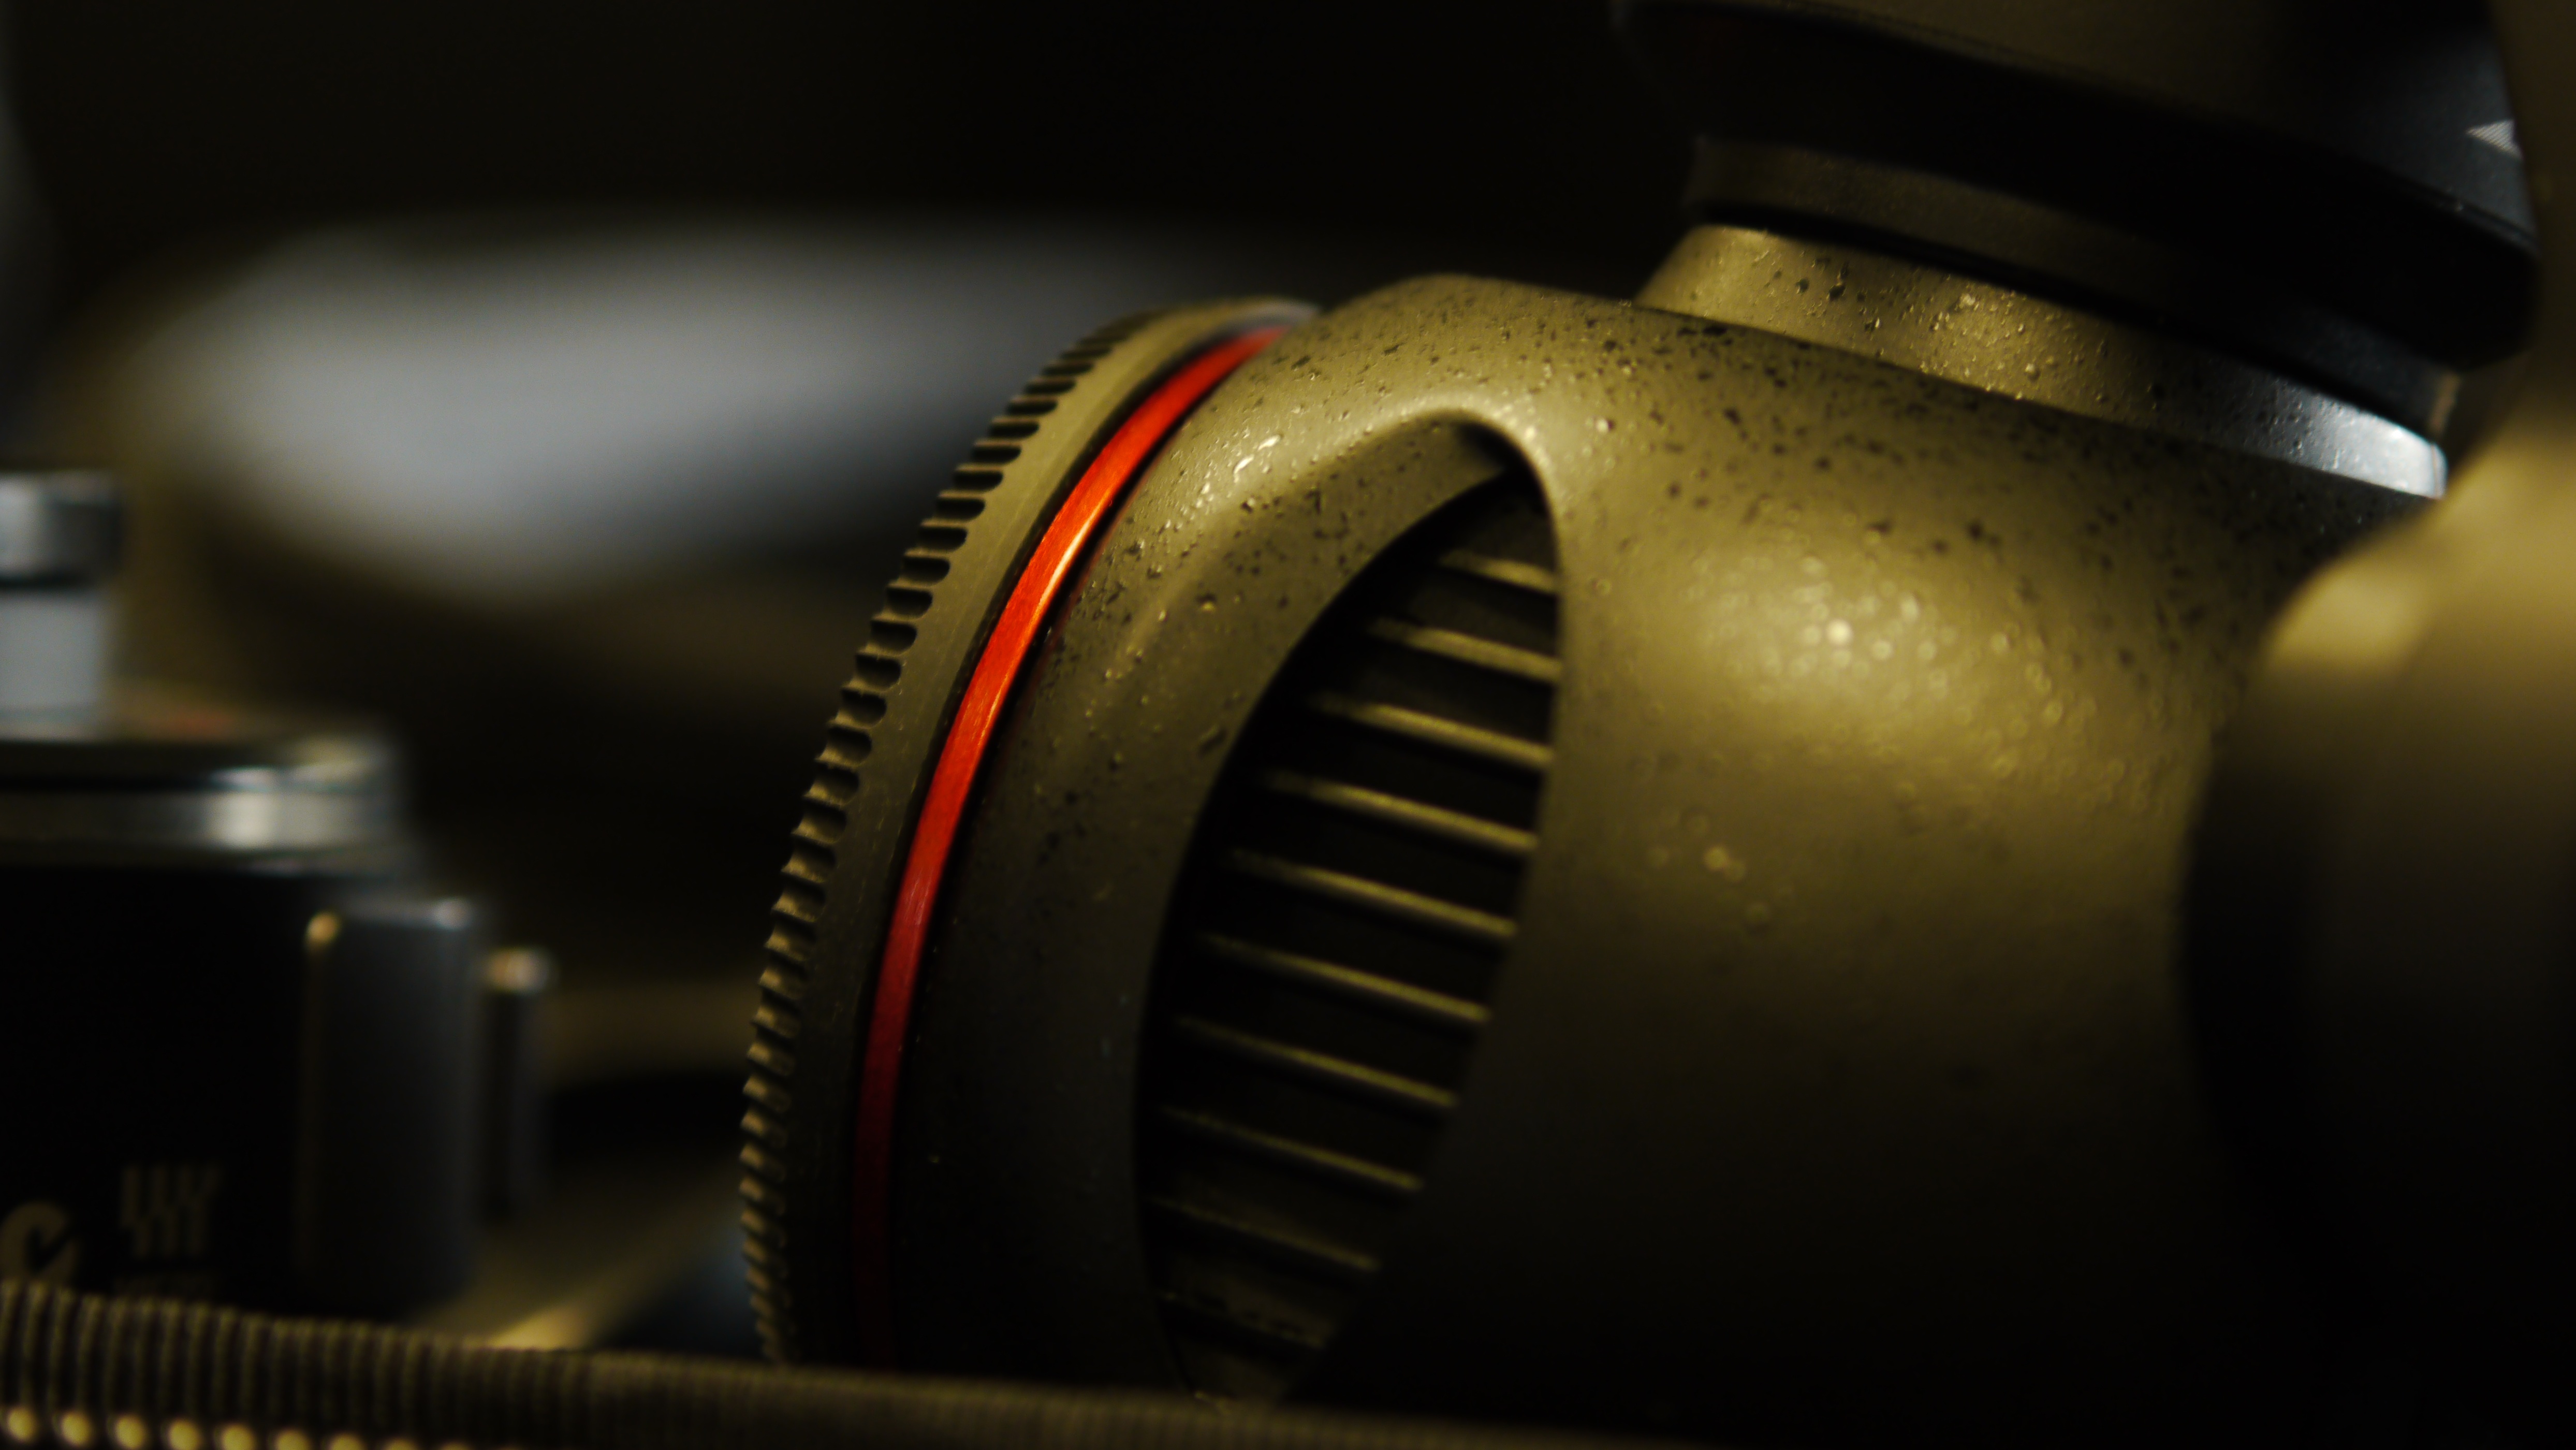
light, technology, gadget, machine, darkness, close up, audio, macro photography, audio equipment, single lens reflex camera